Eustachius De Lannoy

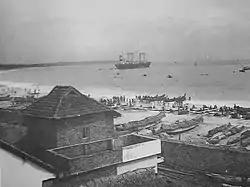
Colachel port in 1900s

The Dutch East India Company wanted to acquire and monopolize the trade of pepper and other spices, which was sourced from the Kingdom of Kayamkulam and sold in the European markets at exorbitant prices . The negotiations with the Travancore the king Maharaja Marthanda Varma was futile, and it was decided to use military pressure against him.